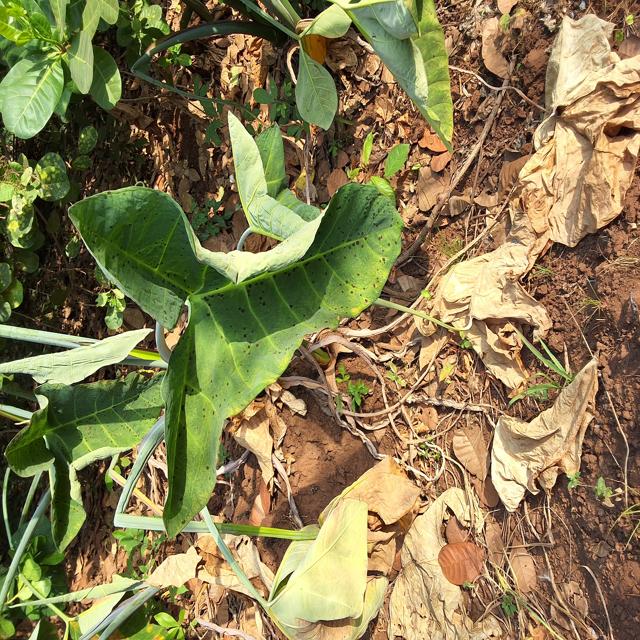
Label: Healthy